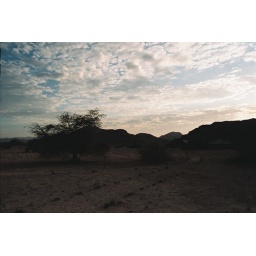
The sun is low in the sky over to the right, i think the light on the clouds is beautiful.